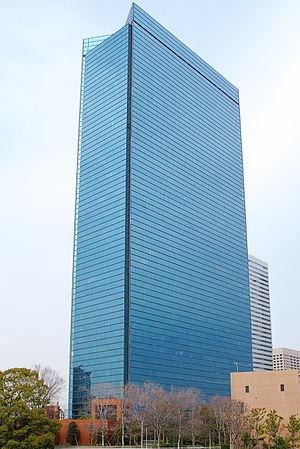
La préfecture d'Osaka est la deuxième plus peuplée des 47 préfectures du Japon. Osaka, capitale de la préfecture, est aussi la deuxième puissance économique du pays après la capitale Tokyo. Le PIB dans la région du Keihanshin est de 240 milliards d'euros, ce qui en fait une des régions les plus productives du monde.